Italians

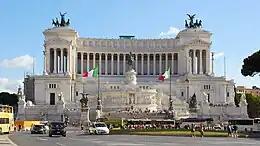
The Victor Emmanuel II Monument in Rome, a national symbol of Italy celebrating the first king of the unified country, and resting place of the Italian Unknown Soldier since the end of World War I. It was inaugurated in 1911, on the occasion of the 50th Anniversary of the Unification of Italy.

Italy is considered one of the birthplaces of Western civilization and a cultural superpower. Italy has been described as a "cultural superpower" by several news outlets, the Italian consul general in San Francisco, the former Foreign Affairs Minister Giulio Terzi and the U.S. President Barack Obama. Italian culture is the culture of the Italians and is incredibly diverse spanning the entirety of the Italian peninsula and the islands of Sardinia and Sicily. Italy has been the starting point of phenomena of international impact such as the Roman Republic, Roman Empire, the Roman Catholic Church, the Maritime republics, Romanesque art, Scholasticism, the Renaissance, the Age of Discovery, Mannerism, the Scientific revolution, the Baroque, Neoclassicism, the Risorgimento, Fascism, and European integration.